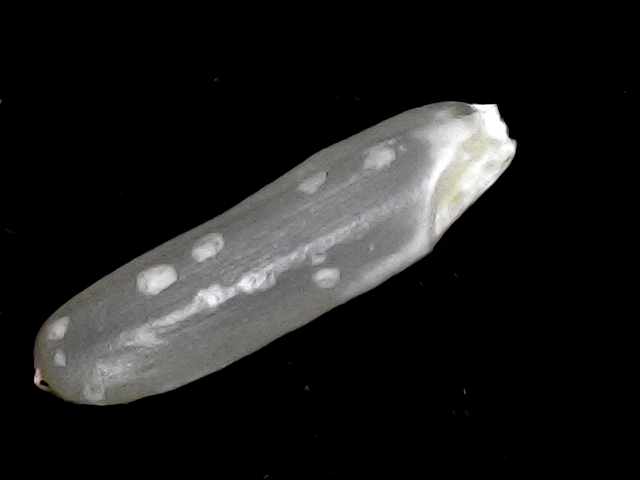
Rice variety: BD57